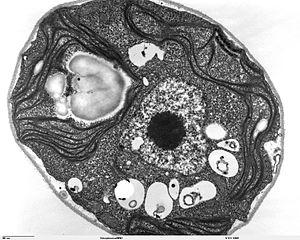
Chlamydomonas reinhardtii est une espèce d'algues vertes, utilisée comme modèle en biologie végétale. Ses caractéristiques génétiques, structurale et de croissance lui valent parfois le surnom de « levure verte », par analogie avec la levure Saccharomyces cerevisiae, organisme modèle des eucaryotes unicellulaires non photosynthétiques.
Les chloroplastes sont des organites présents dans le cytoplasme des cellules eucaryotes photosynthétiques. Ils sont sensibles aux expositions des différentes ondes du spectre lumineux. Ils jouent un rôle essentiel dans le fonctionnement d'une cellule végétale étant donné qu'ils permettent de capter la lumière à l'origine de la photosynthèse. Par l'intermédiaire de la chlorophylle qu'ils possèdent et de leurs ultrastructures, ces organites sont capables de transférer l'énergie véhiculée par les photons à des molécules d'eau. Les chloroplastes jouent un rôle important dans le cycle du carbone, par la transformation du carbone atmosphérique en carbone organique. Les chloroplastes appartiennent à une famille d'organites appelés les plastes ; ceux-ci sont le fruit de l'endosymbiose d'une cyanobactérie, il y a environ 1,5 milliard d'années.